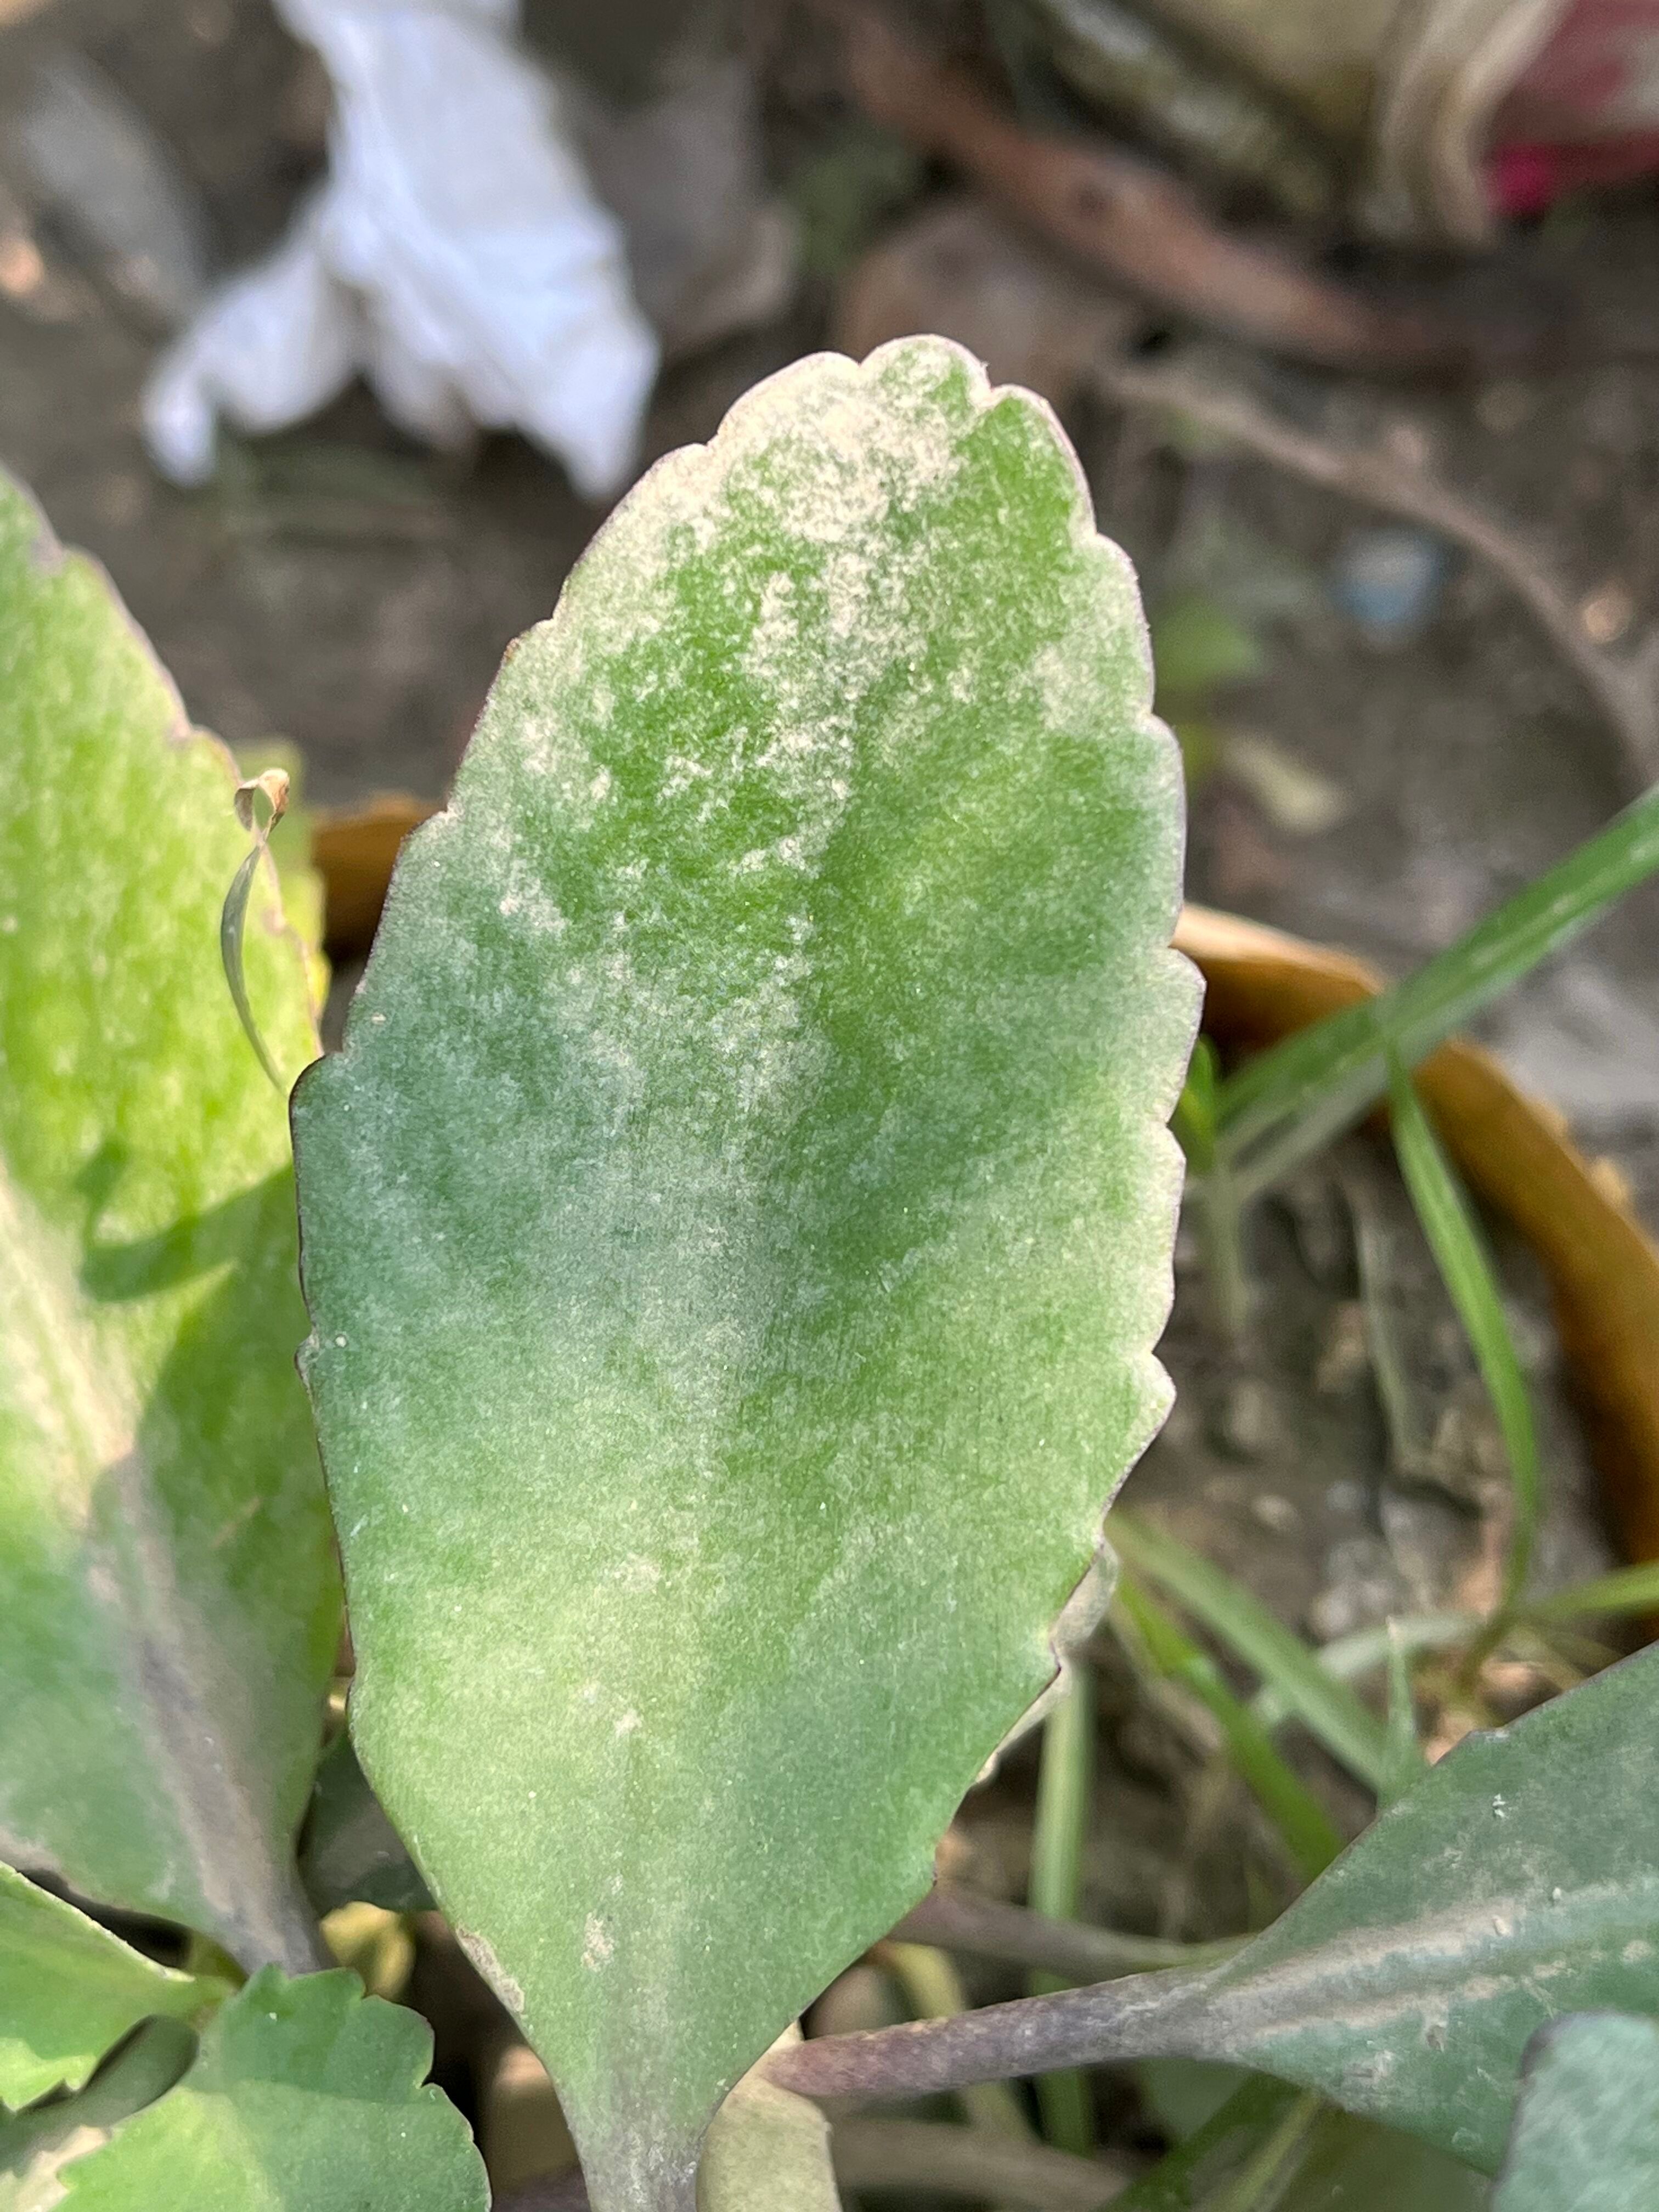
Plant species: kalanchoe-pinnata